Irish people

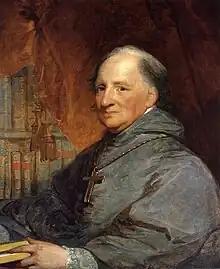
John Carroll, first Catholic bishop and archbishop in the United States

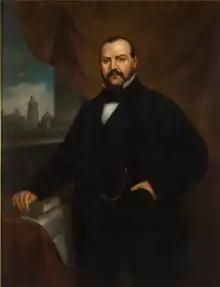
Ignacio Comonfort 25th president of Mexico

The Irish diaspora consists of Irish emigrants and their descendants in countries such as the United States, Great Britain, Canada, Australia, New Zealand, South Africa, and nations of the Caribbean such as Jamaica and Barbados. These countries all have large minorities of Irish descent, who in addition form the core of the Catholic Church in those countries.